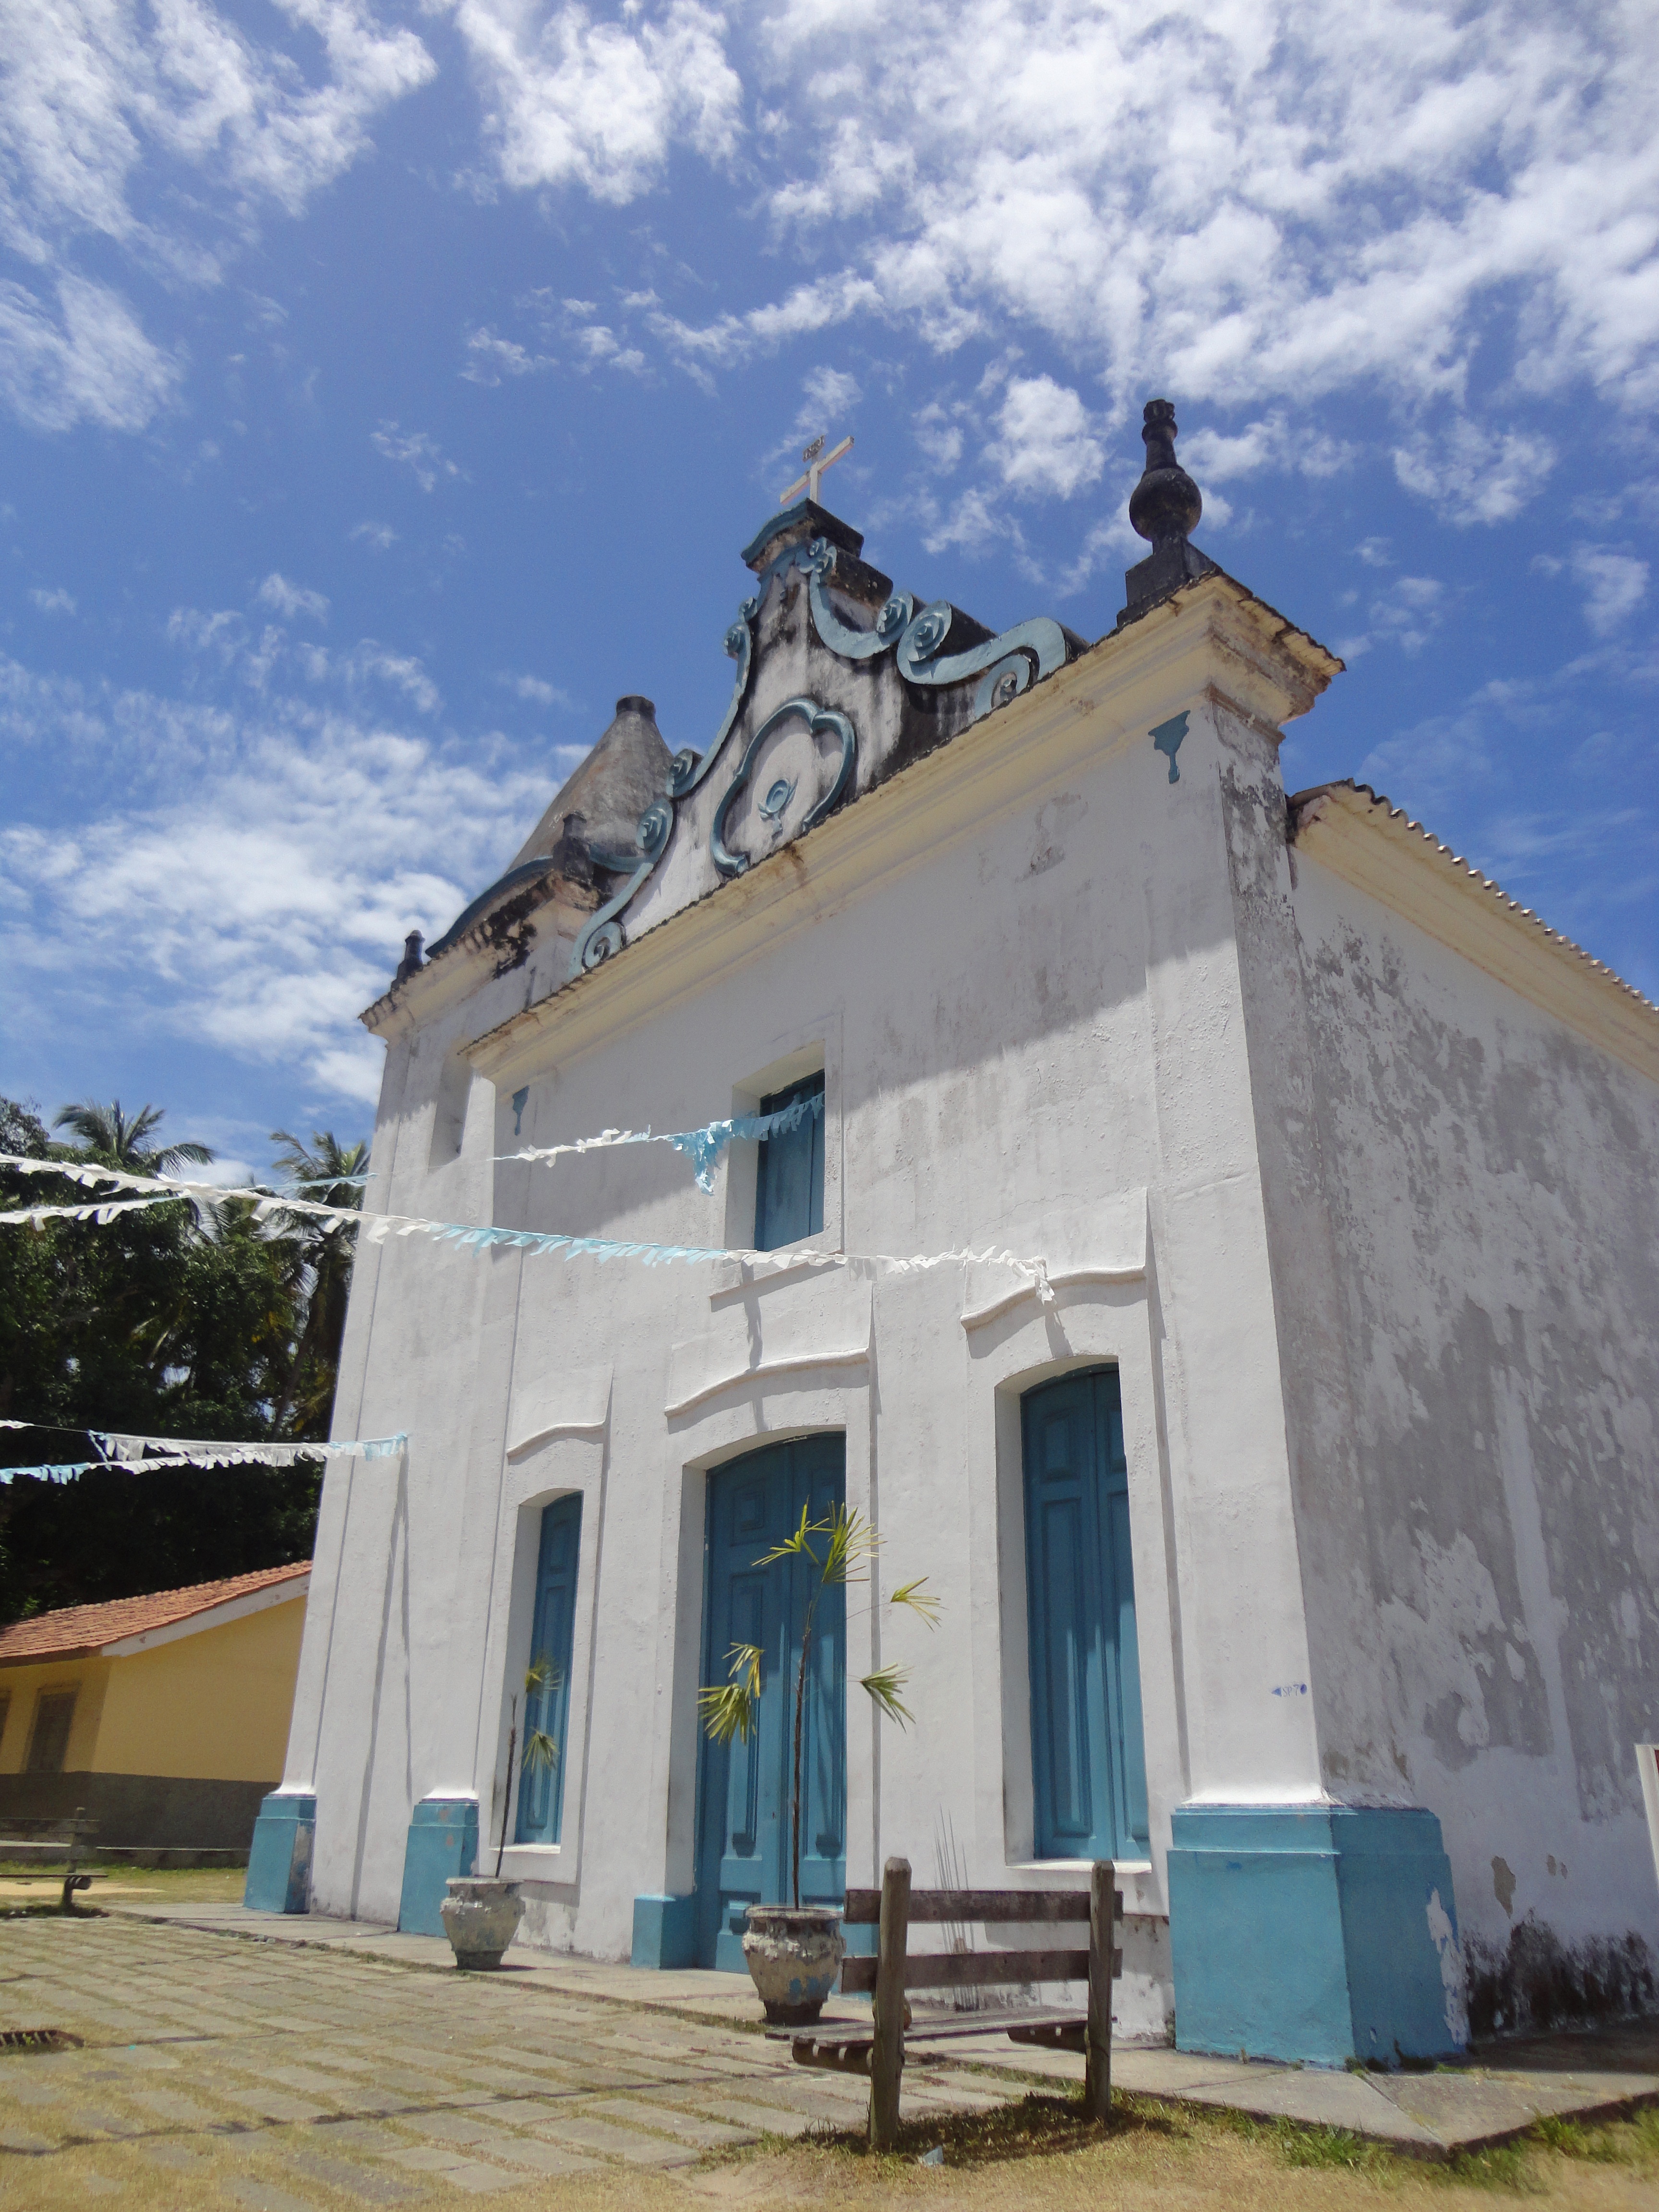
architecture, house, roof, building, facade, church, chapel, place of worship, discovery, bahia, brazil, baroque